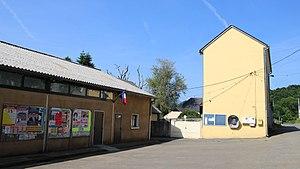
Mairie de Paréac (Hautes-Pyrénées)
Paréac est une commune française située dans le département des Hautes-Pyrénées, en région Occitanie.